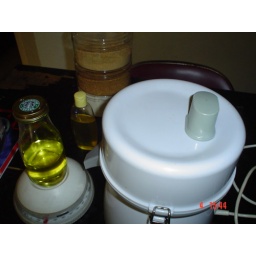
bottle in left is the extracted candle nut oil